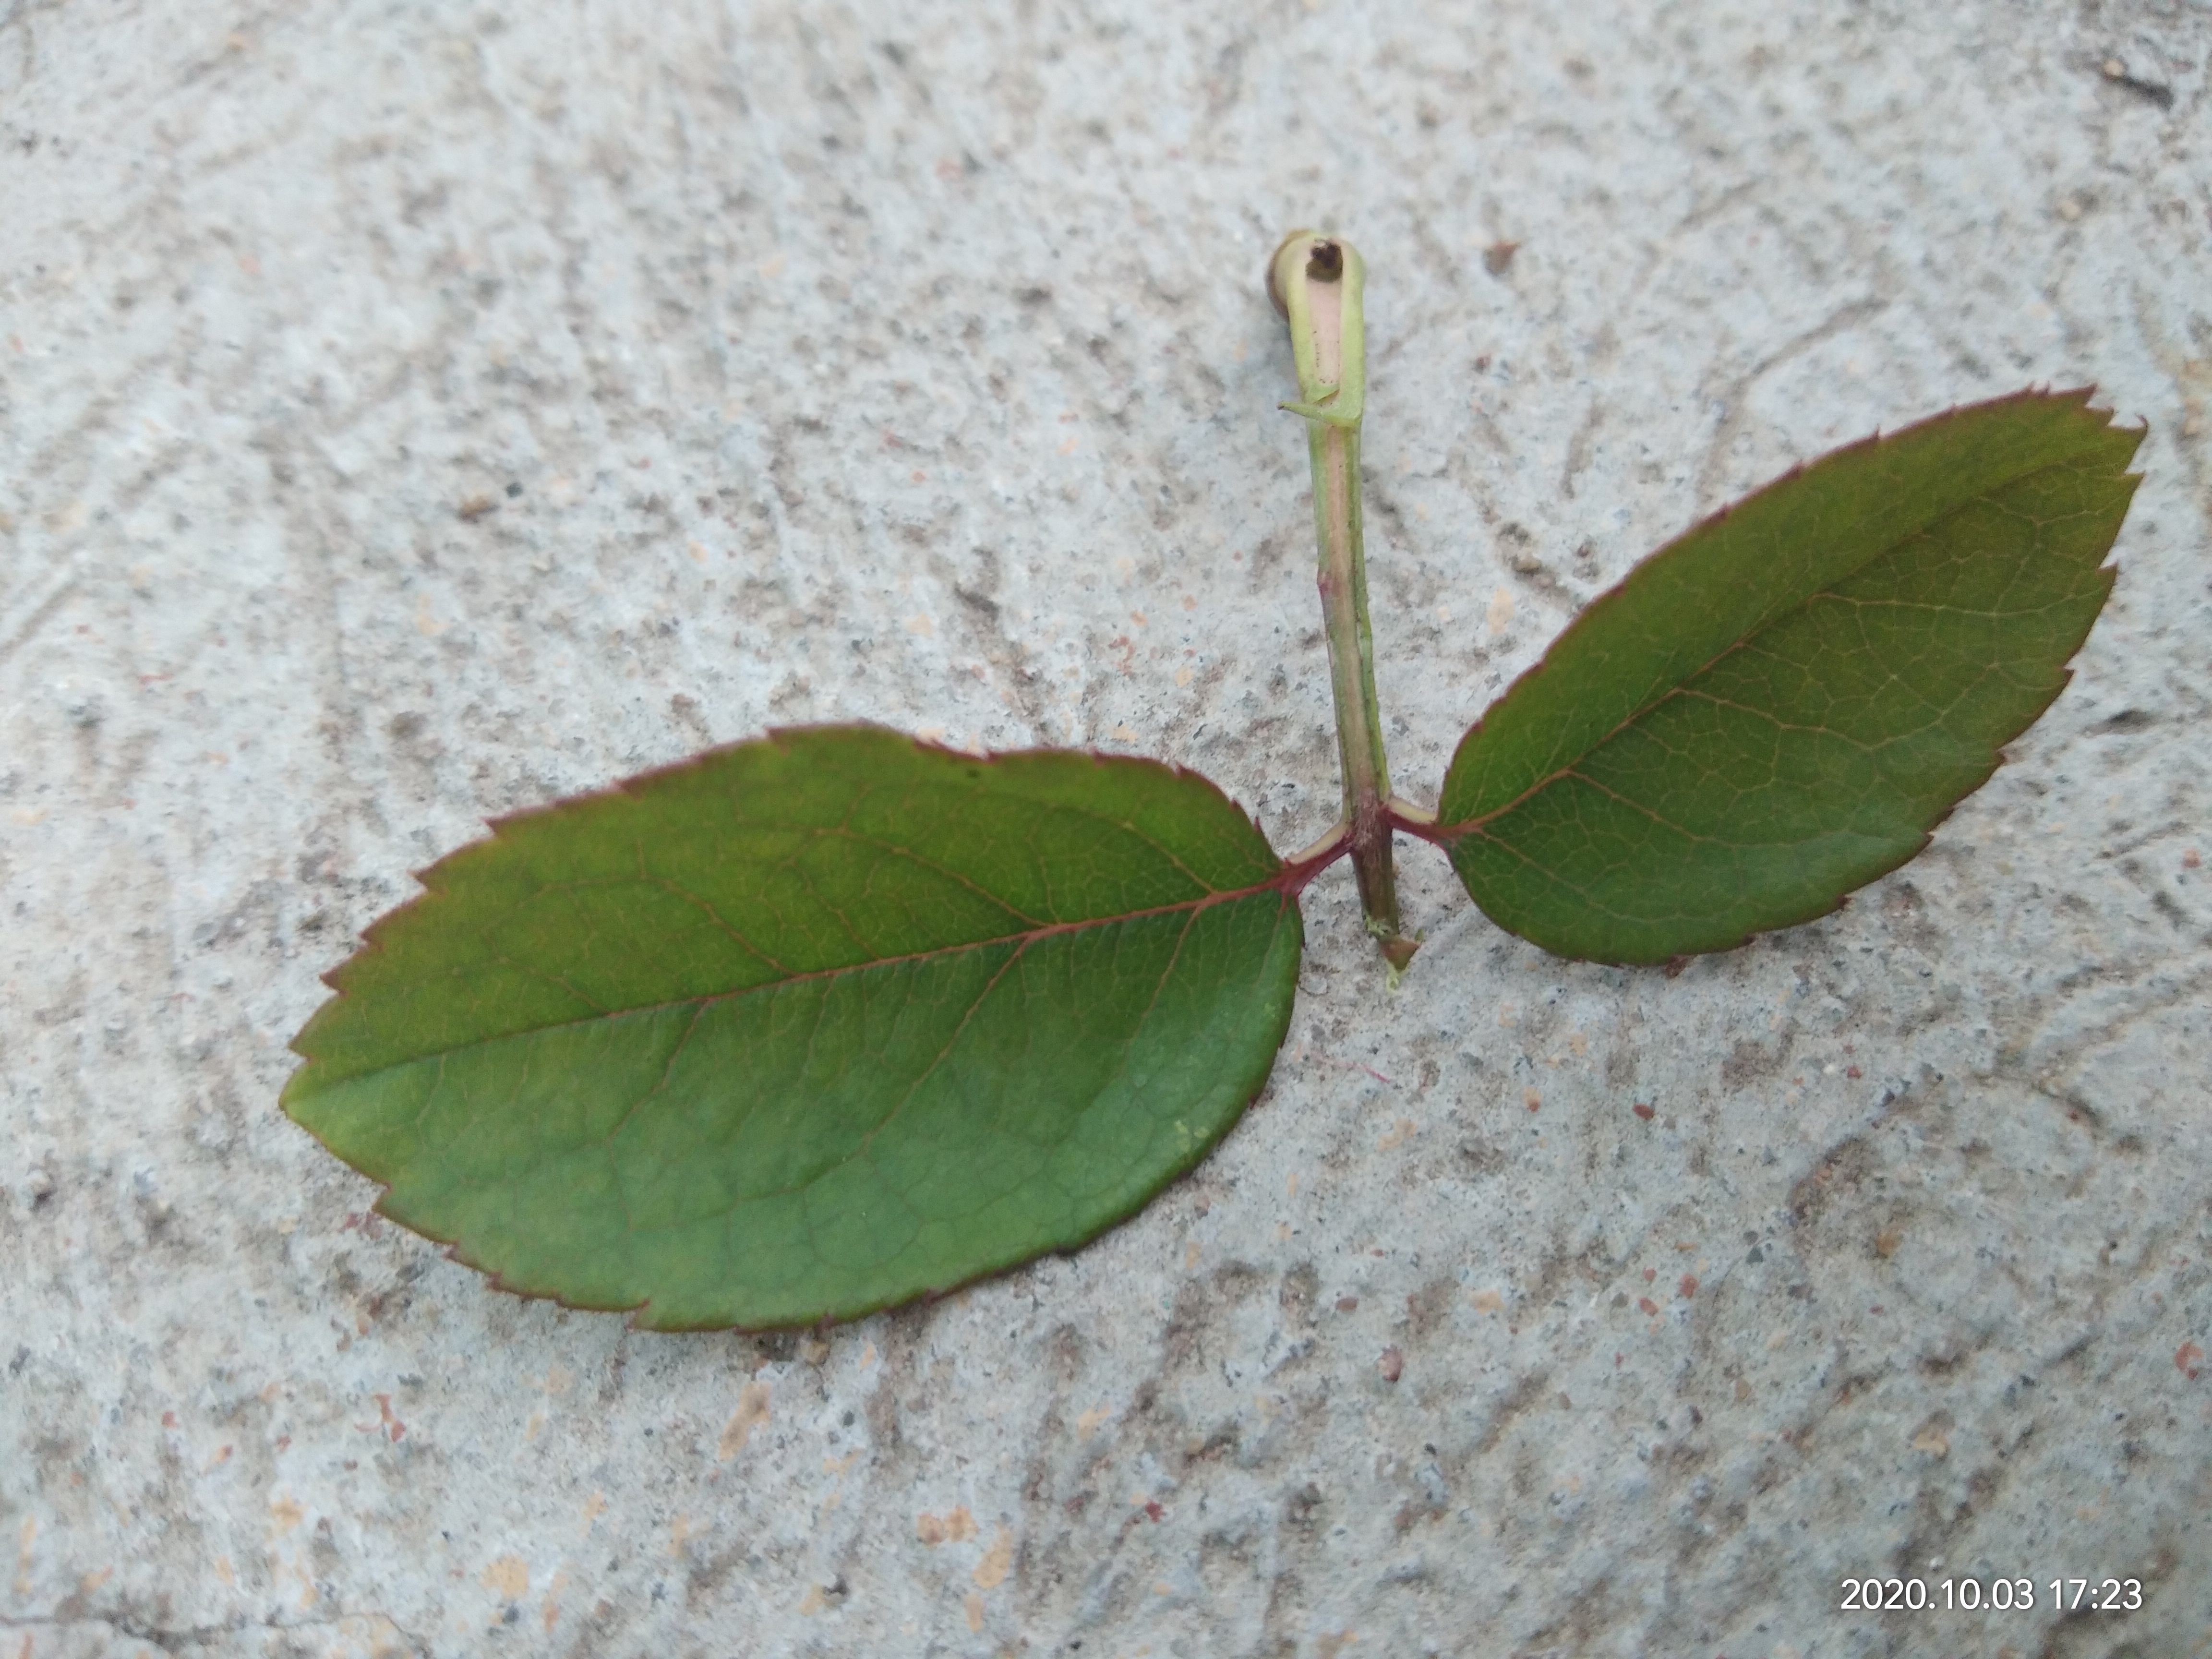
Plant: Rose